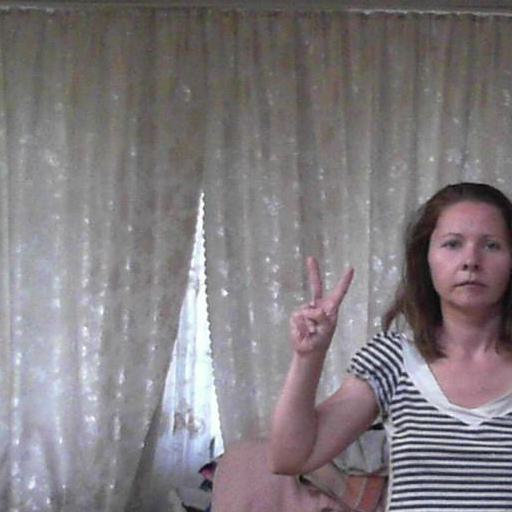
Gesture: peace